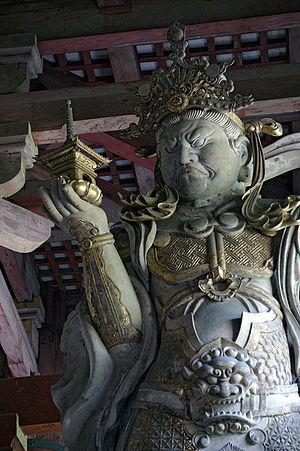
L'origine de la sculpture japonaise remonte aux figurines en argile. La sculpture japonaise est sous la double influence de la culture de la route de la soie au Vᵉ siècle et, par la suite, de celle plus prégnante encore de la sculpture chinoise. L'influence de l'Occident quant à elle se fait sentir à partir de l'ère Meiji. Les sculptures sont faites dans des ateliers locaux utilisés pour la sculpture et la peinture. La majorité des sculptures se trouvent devant les maisons et le long des murs des bâtiments importants.